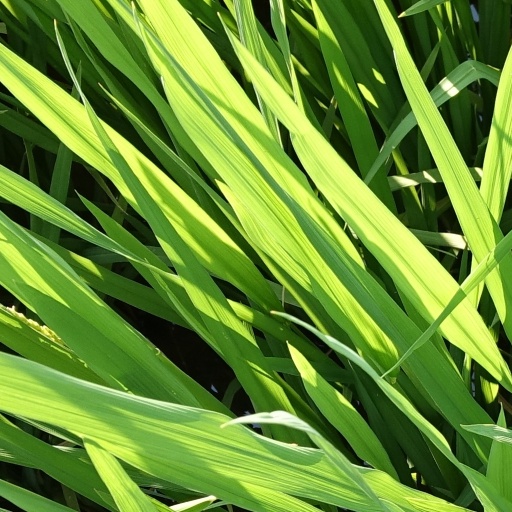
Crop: rice